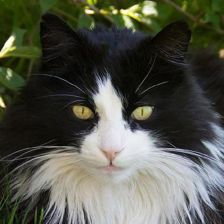
Label: animals